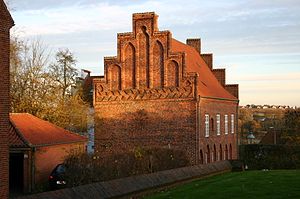
Domprovstegården (Viborg)
Domprovstegården set fra haven i sydvest, november 2004.